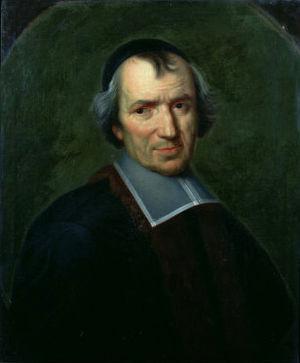
Nicolas Malebranche, né à Paris le 6 août 1638 où il est mort le 13 octobre 1715, est un philosophe, prêtre oratorien et théologien français. Dans son œuvre, il est amené à synthétiser la pensée de saint Augustin et celle de René Descartes. Il y développe également une pensée profondément originale, d'une grande unité conceptuelle, qui intègre les nouvelles sciences de l'époque tout en se voulant conforme aux dogmes du christianisme. Par son esprit à la fois innovant et synthétique, il parvient à édifier un système explicatif remarquable qui entend résoudre toutes les questions et tous les problèmes en s'appuyant sur l'idée d'action divine.
La fontaine du Château d’eau ou le Château d’eau est une fontaine située à Riom en Auvergne. Réalisée entre 1830 et 1837, elle est inscrite aux monuments historiques depuis 1989 et figure parmi les sept fontaines de la ville classées ou inscrites à ce titre.